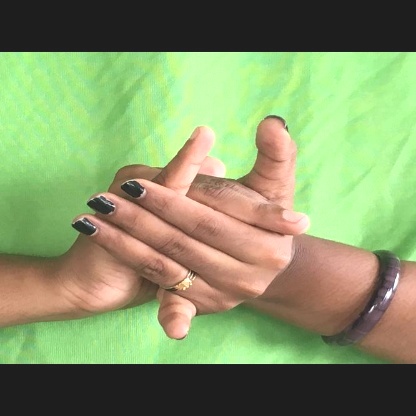
Mudra: Kurma